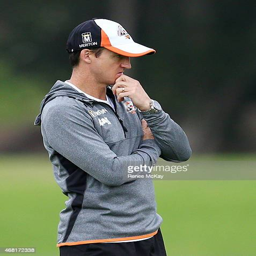
rugby player watches his team during a training session